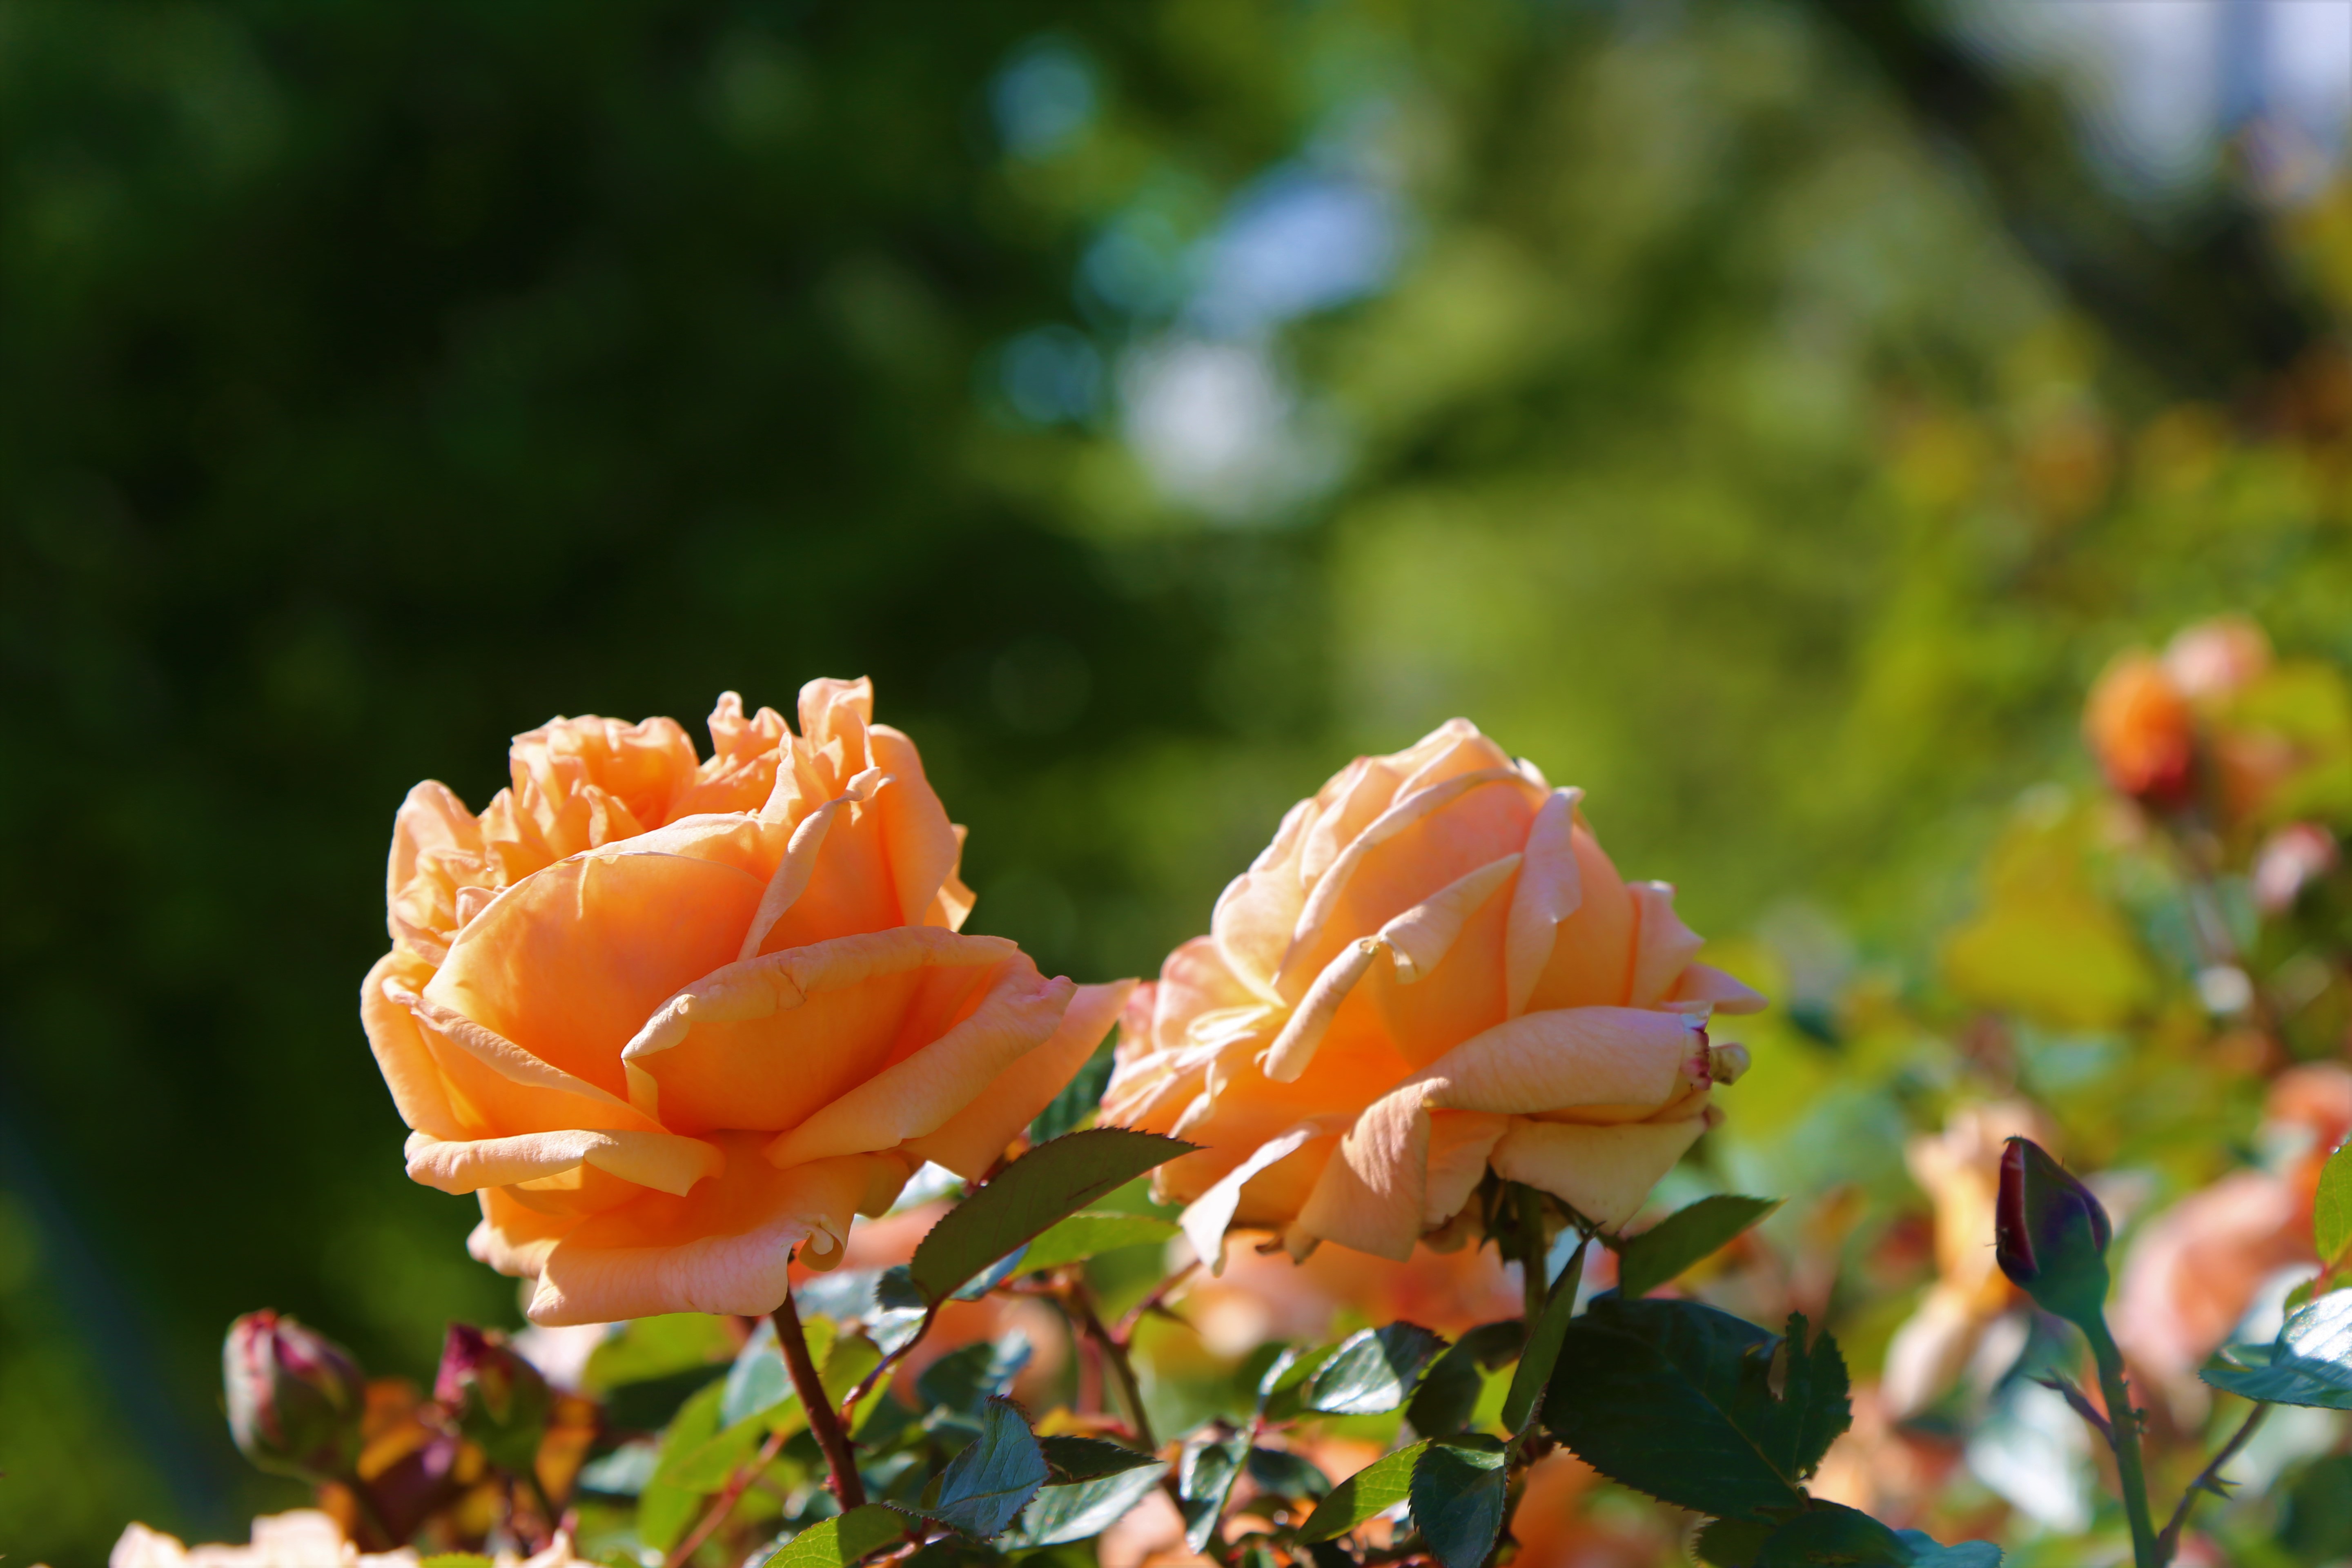
rose, spring, nature, color, flower, flowering plant, Julia child rose, garden roses, petal, plant, rose family, floribunda, botany, rose order, peach, sunlight, rosa centifolia, plant stem, wildflower